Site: brandenburg
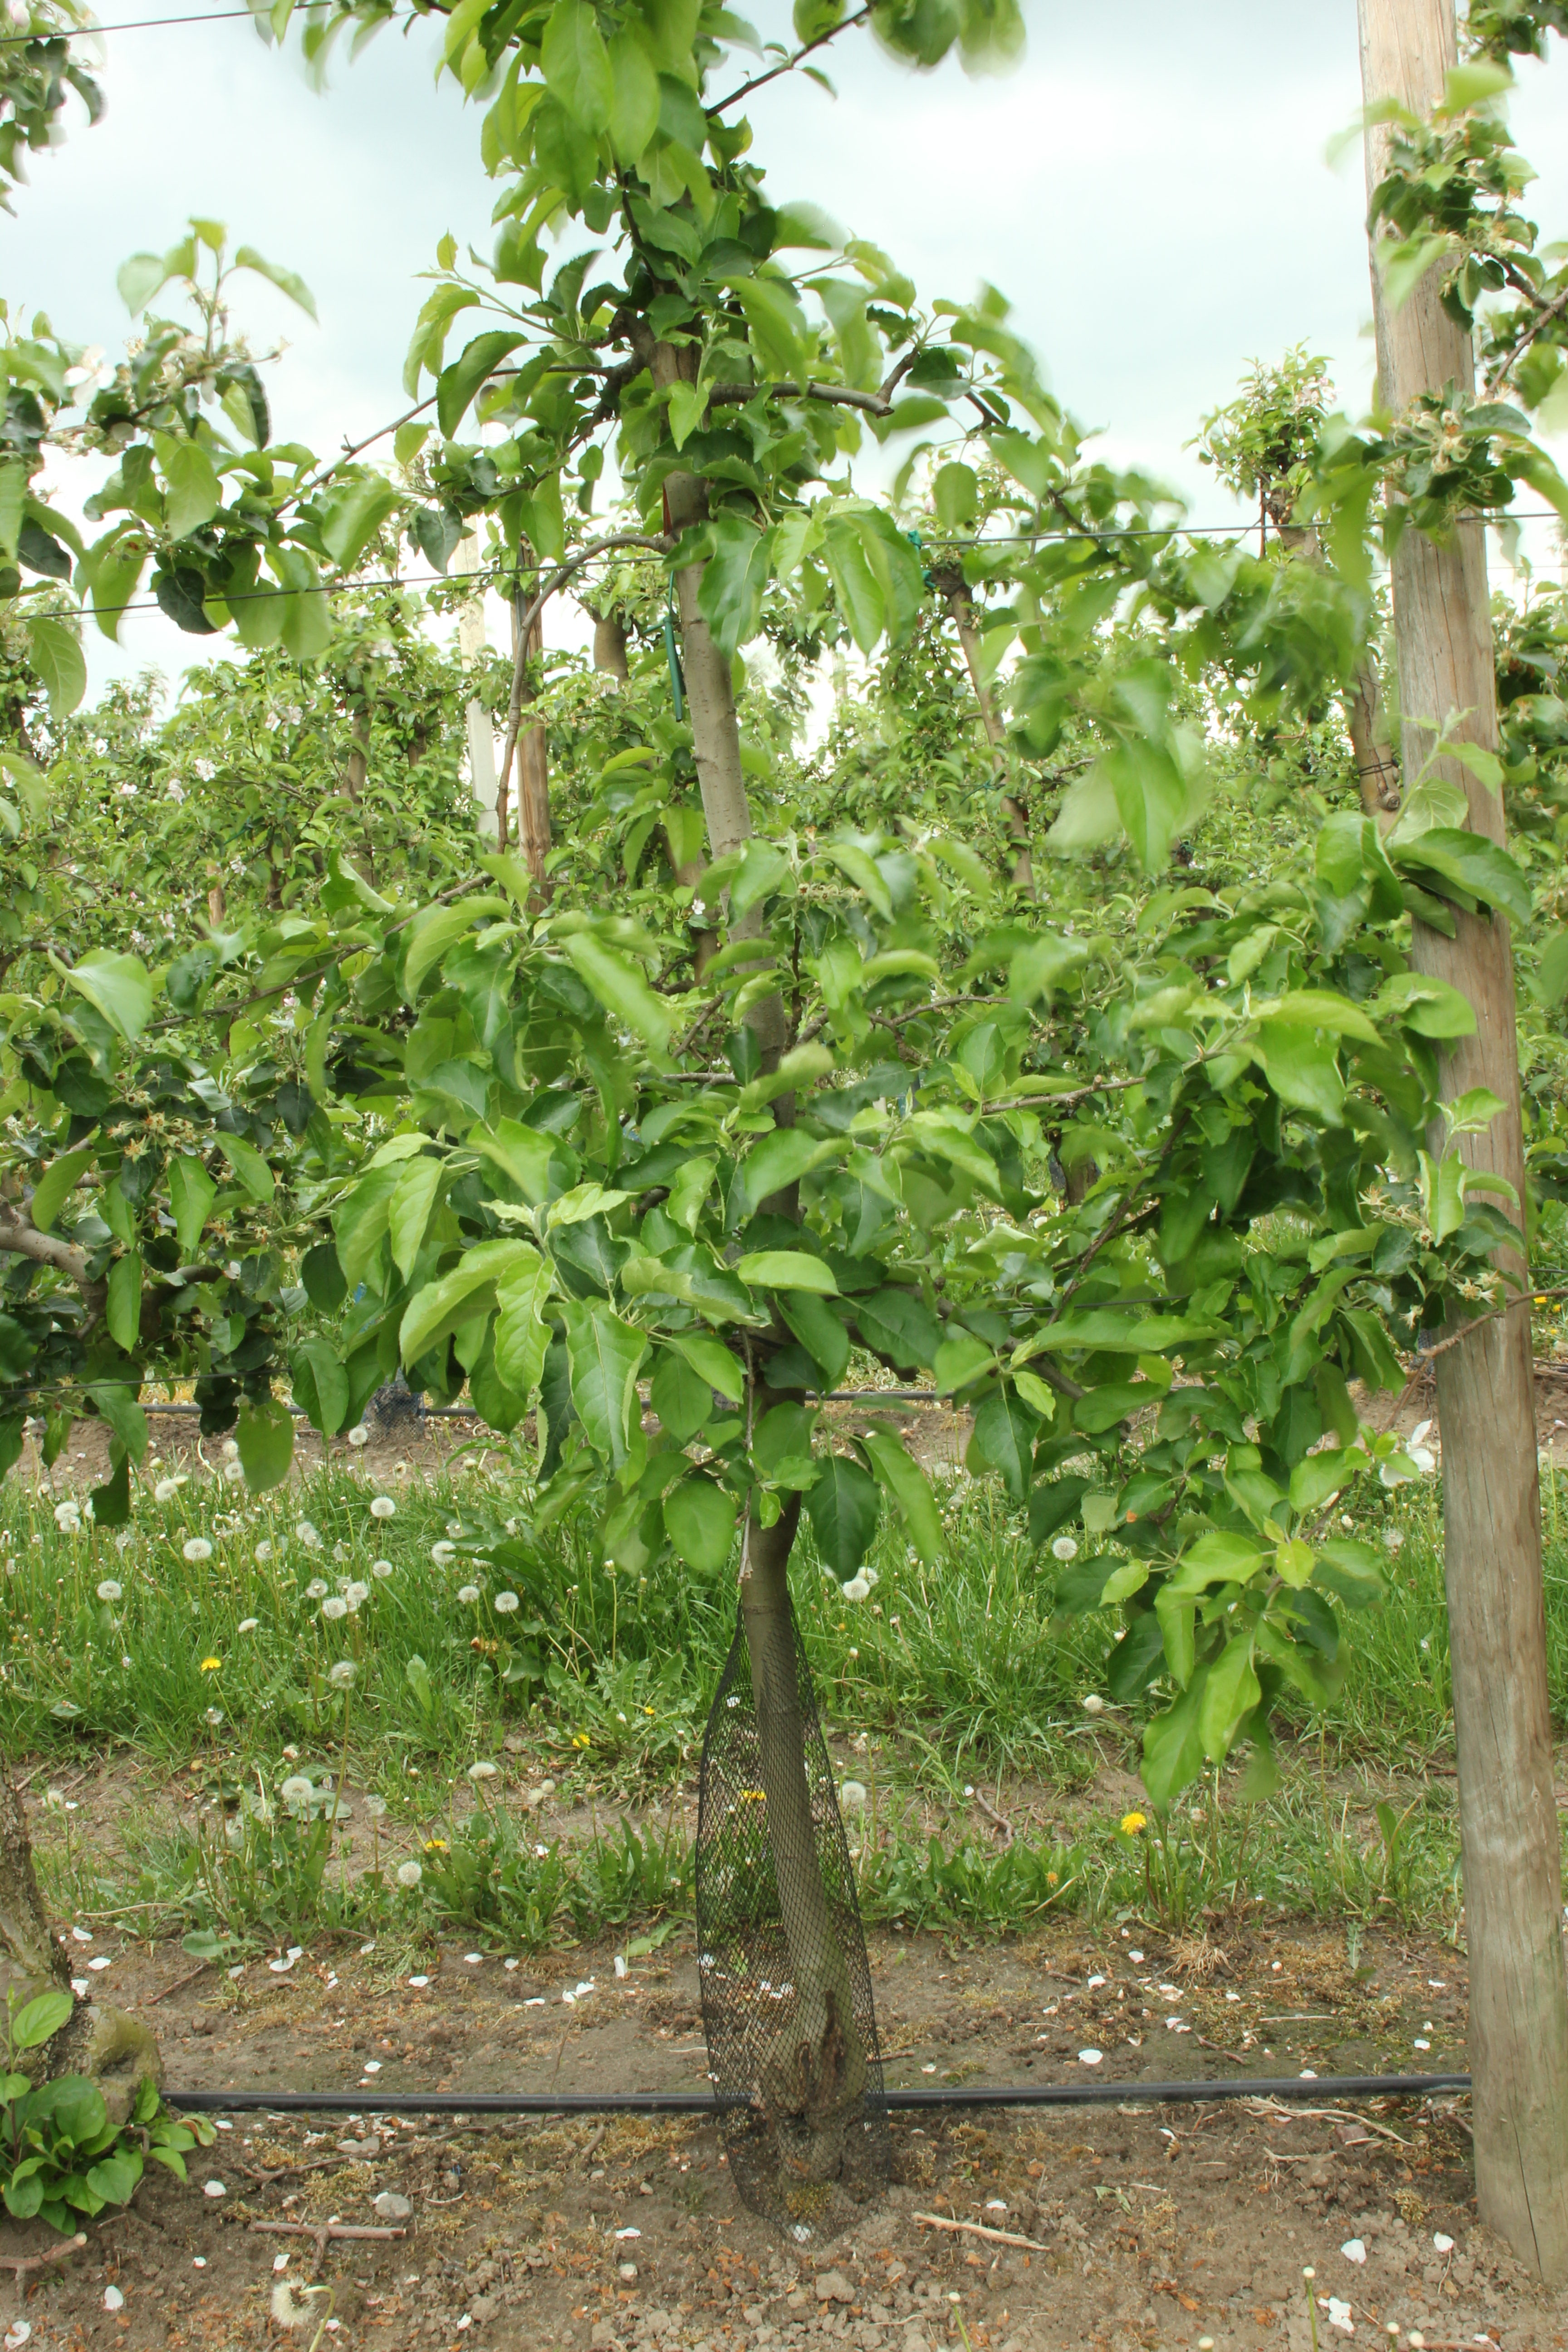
Growth stage (BBCH 67): Flowering